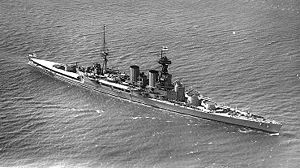
Slagkrydser
HMS Hood, var den største slagkrydser, der blev bygget, og var større end de engelske slagskibe, indtil HMS Vanguard kom i tjeneste i 1946. Hood var verdens største krigsskib fra 1920 til 1940, da Bismarck var klar, og det var i mødet med dette skib, at Hood blev ødelagt. Hele besætningen på nær tre omkom i slaget i Danmarksstrædet.
"Slagkrydsere var store krigsskibe fra første halvdel af det 20. århundrede og blev først introduceret af Royal Navy. Slagkrydseren blev udviklet som efterfølger for panserkrydseren, men dens opståen hang mere sammen med udviklingen af dreadnought-slagskibet. Den første serie slagkrydsere, der begyndte med Invincible, blev oprindeligt omtalt som ""dreadnought krydsere"".